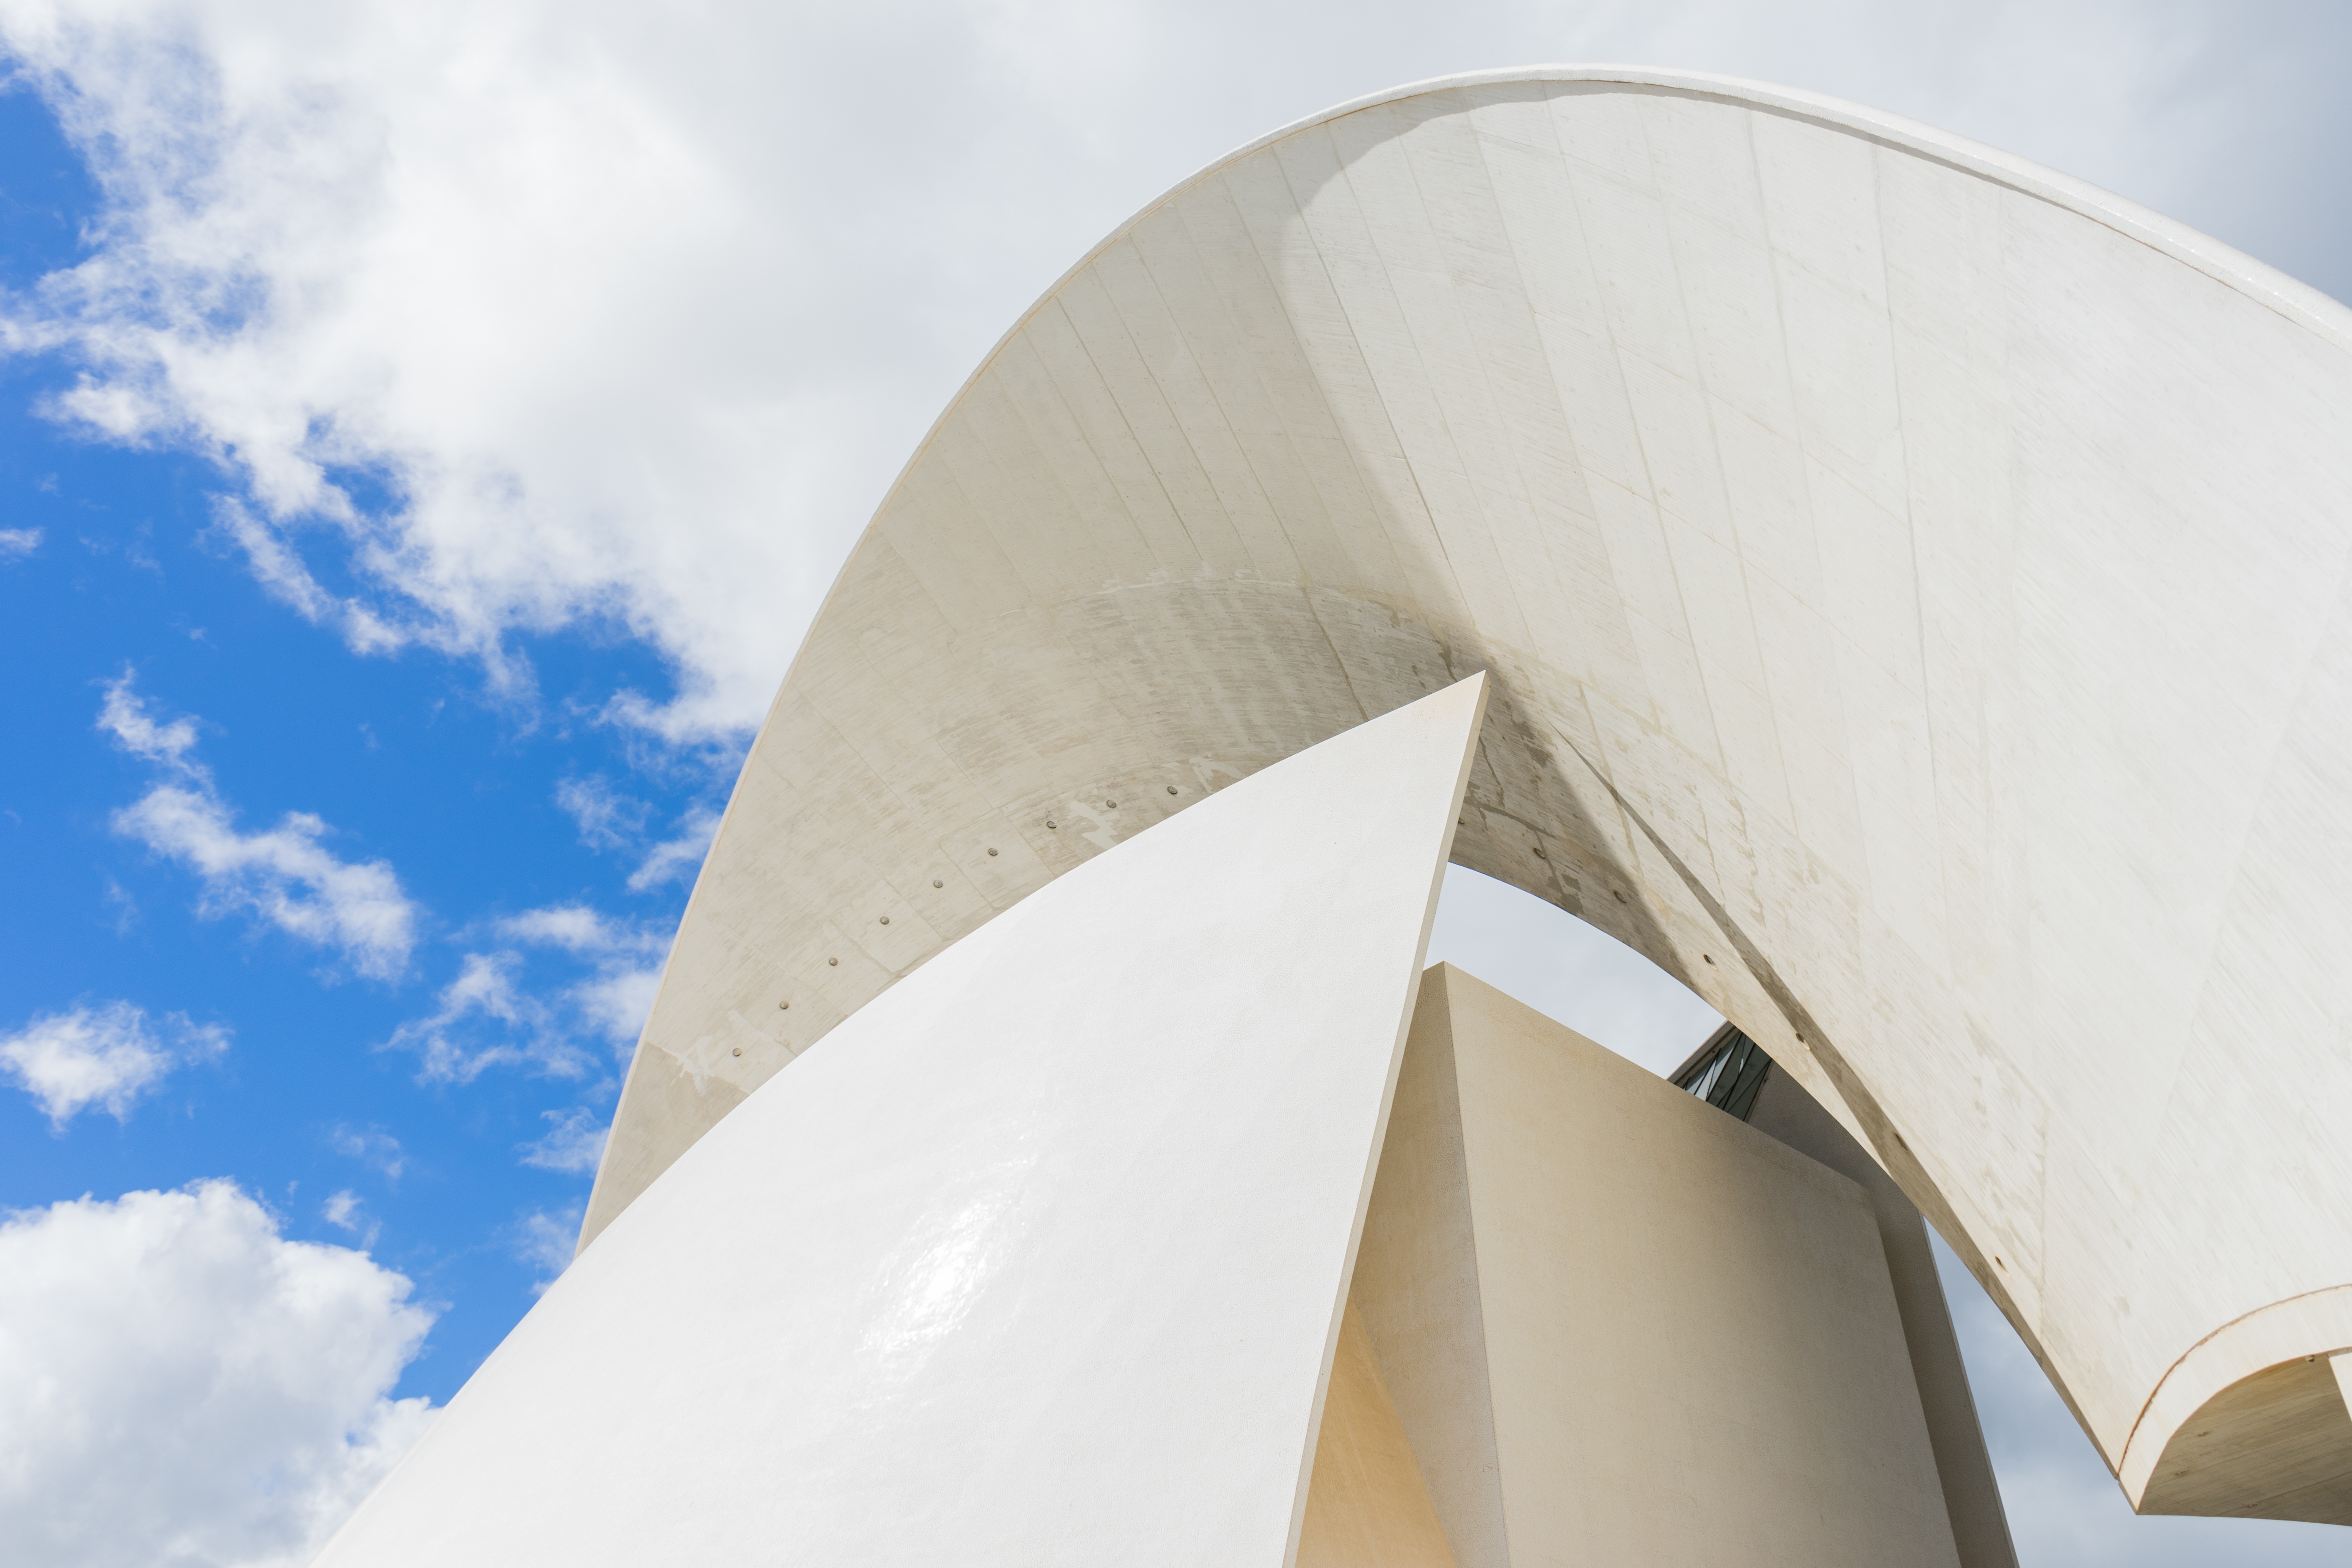
wing, architecture, structure, white, arch, blue, shape, surfing equipment and supplies